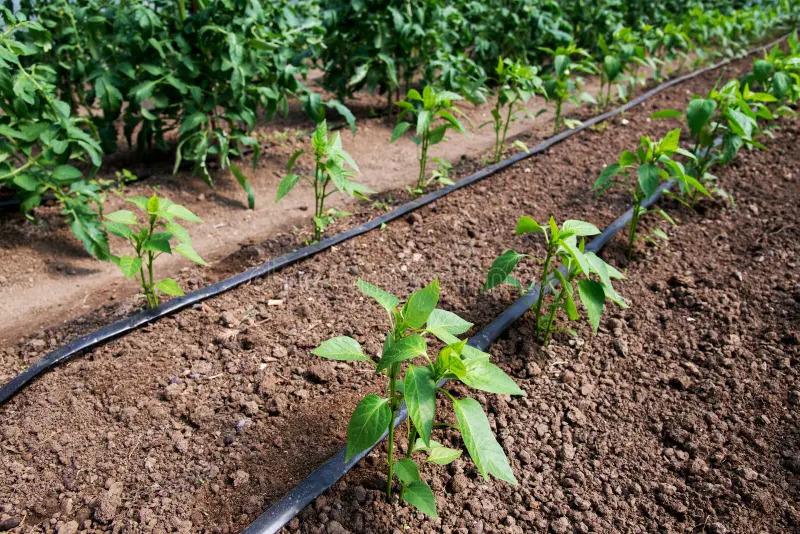
Shamba hili lina miche ya mimema ya rangi ya kijani  Iliyopandwa kwa mistari iliyo nyooka. Kuna bomba la maji linalotumika kwa mfumo wa umwagiliaji matone.